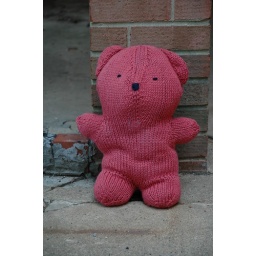
baby bobbi bear, pattern by blue sky alpacas, in blue sky alpacas dyed cotton